Matthew McCauley (politician)

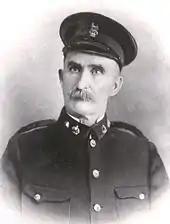
McCauley as the warden of the Edmonton Penitentiary.

McCauley resigned his seat in the Legislature in 1906, after being appointed warden of the Edmonton Penitentiary, the first of its kind in Alberta. It was said that his reputation of "honesty, fairness and ability to keep law and order" was a contributing factor in his appointment. In the years he served in the capacity, McCauley instituted a number of new practices, including creating labour jobs for prisoners, such as manufacturing bricks, concrete, clothing and tools. Prisoners were also made to garden to grow their own food. By the end of his tenure as warden, a coal mine had been put into operation, on the edge of today's downtown Edmonton. He was greatly respected by his colleagues, and it was said that "he never once had a complaint against him from either staff nor inmates."